Jean Veber

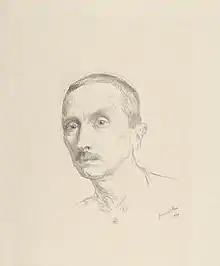
Self-portrait of Jean Veber

Jean Veber (13 February 1864 – 28 November 1928) was a French caricaturist and painter.